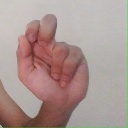
अक्षर: ढ